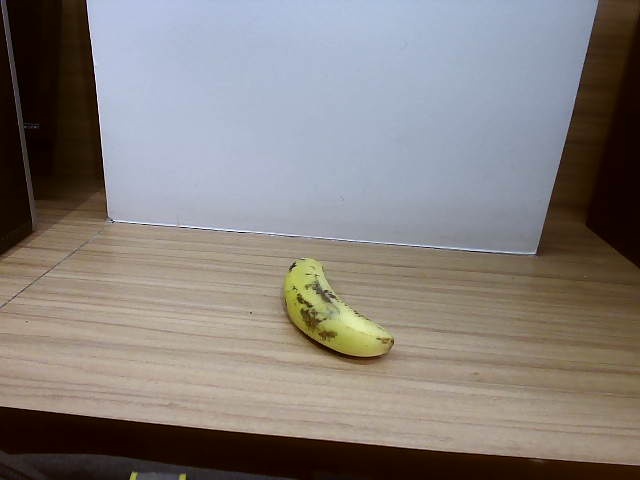
Label: Ripe_Banana